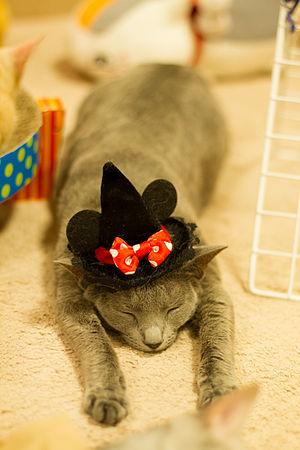
Le bleu russe ou russe est une race de chats aux origines controversées et usuellement considérée comme une race naturelle apparue dans les pays froids comme la Russie ou les pays scandinaves. Les premiers individus sont présentés en exposition féline dès le milieu du XIXᵉ siècle en Grande-Bretagne, d'où il s'est répandu dans le monde entier. Au bord de l'extinction après la Seconde Guerre mondiale, le bleu russe renaît de croisements avec des siamois ou des chats de gouttière bleus. De nombreux efforts sont faits dans les années 1950 à 1960 pour homogénéiser le type du bleu russe, dont la morphologie varie d'une rive à l'autre de l'Atlantique. De nouvelles variétés de couleurs sont introduites à la fin du XXᵉ siècle.